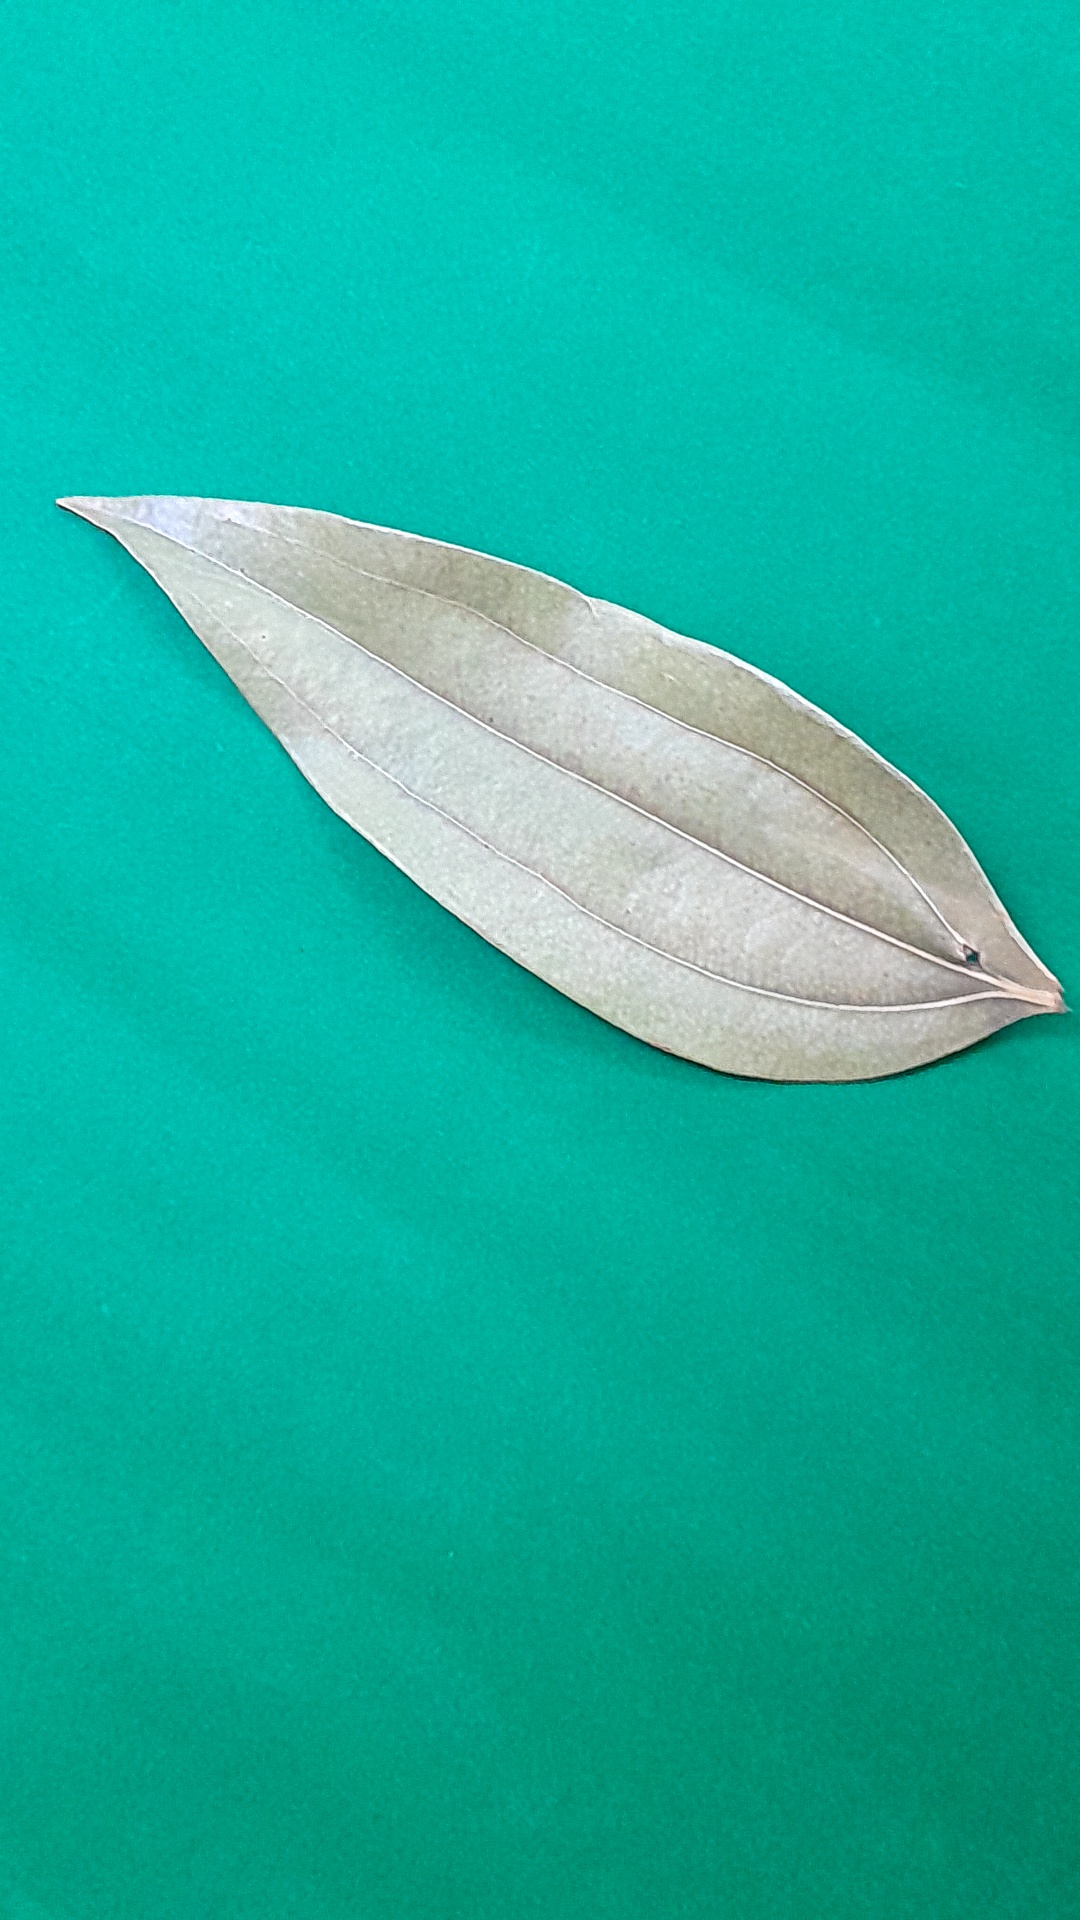
Label: Dry Leaf